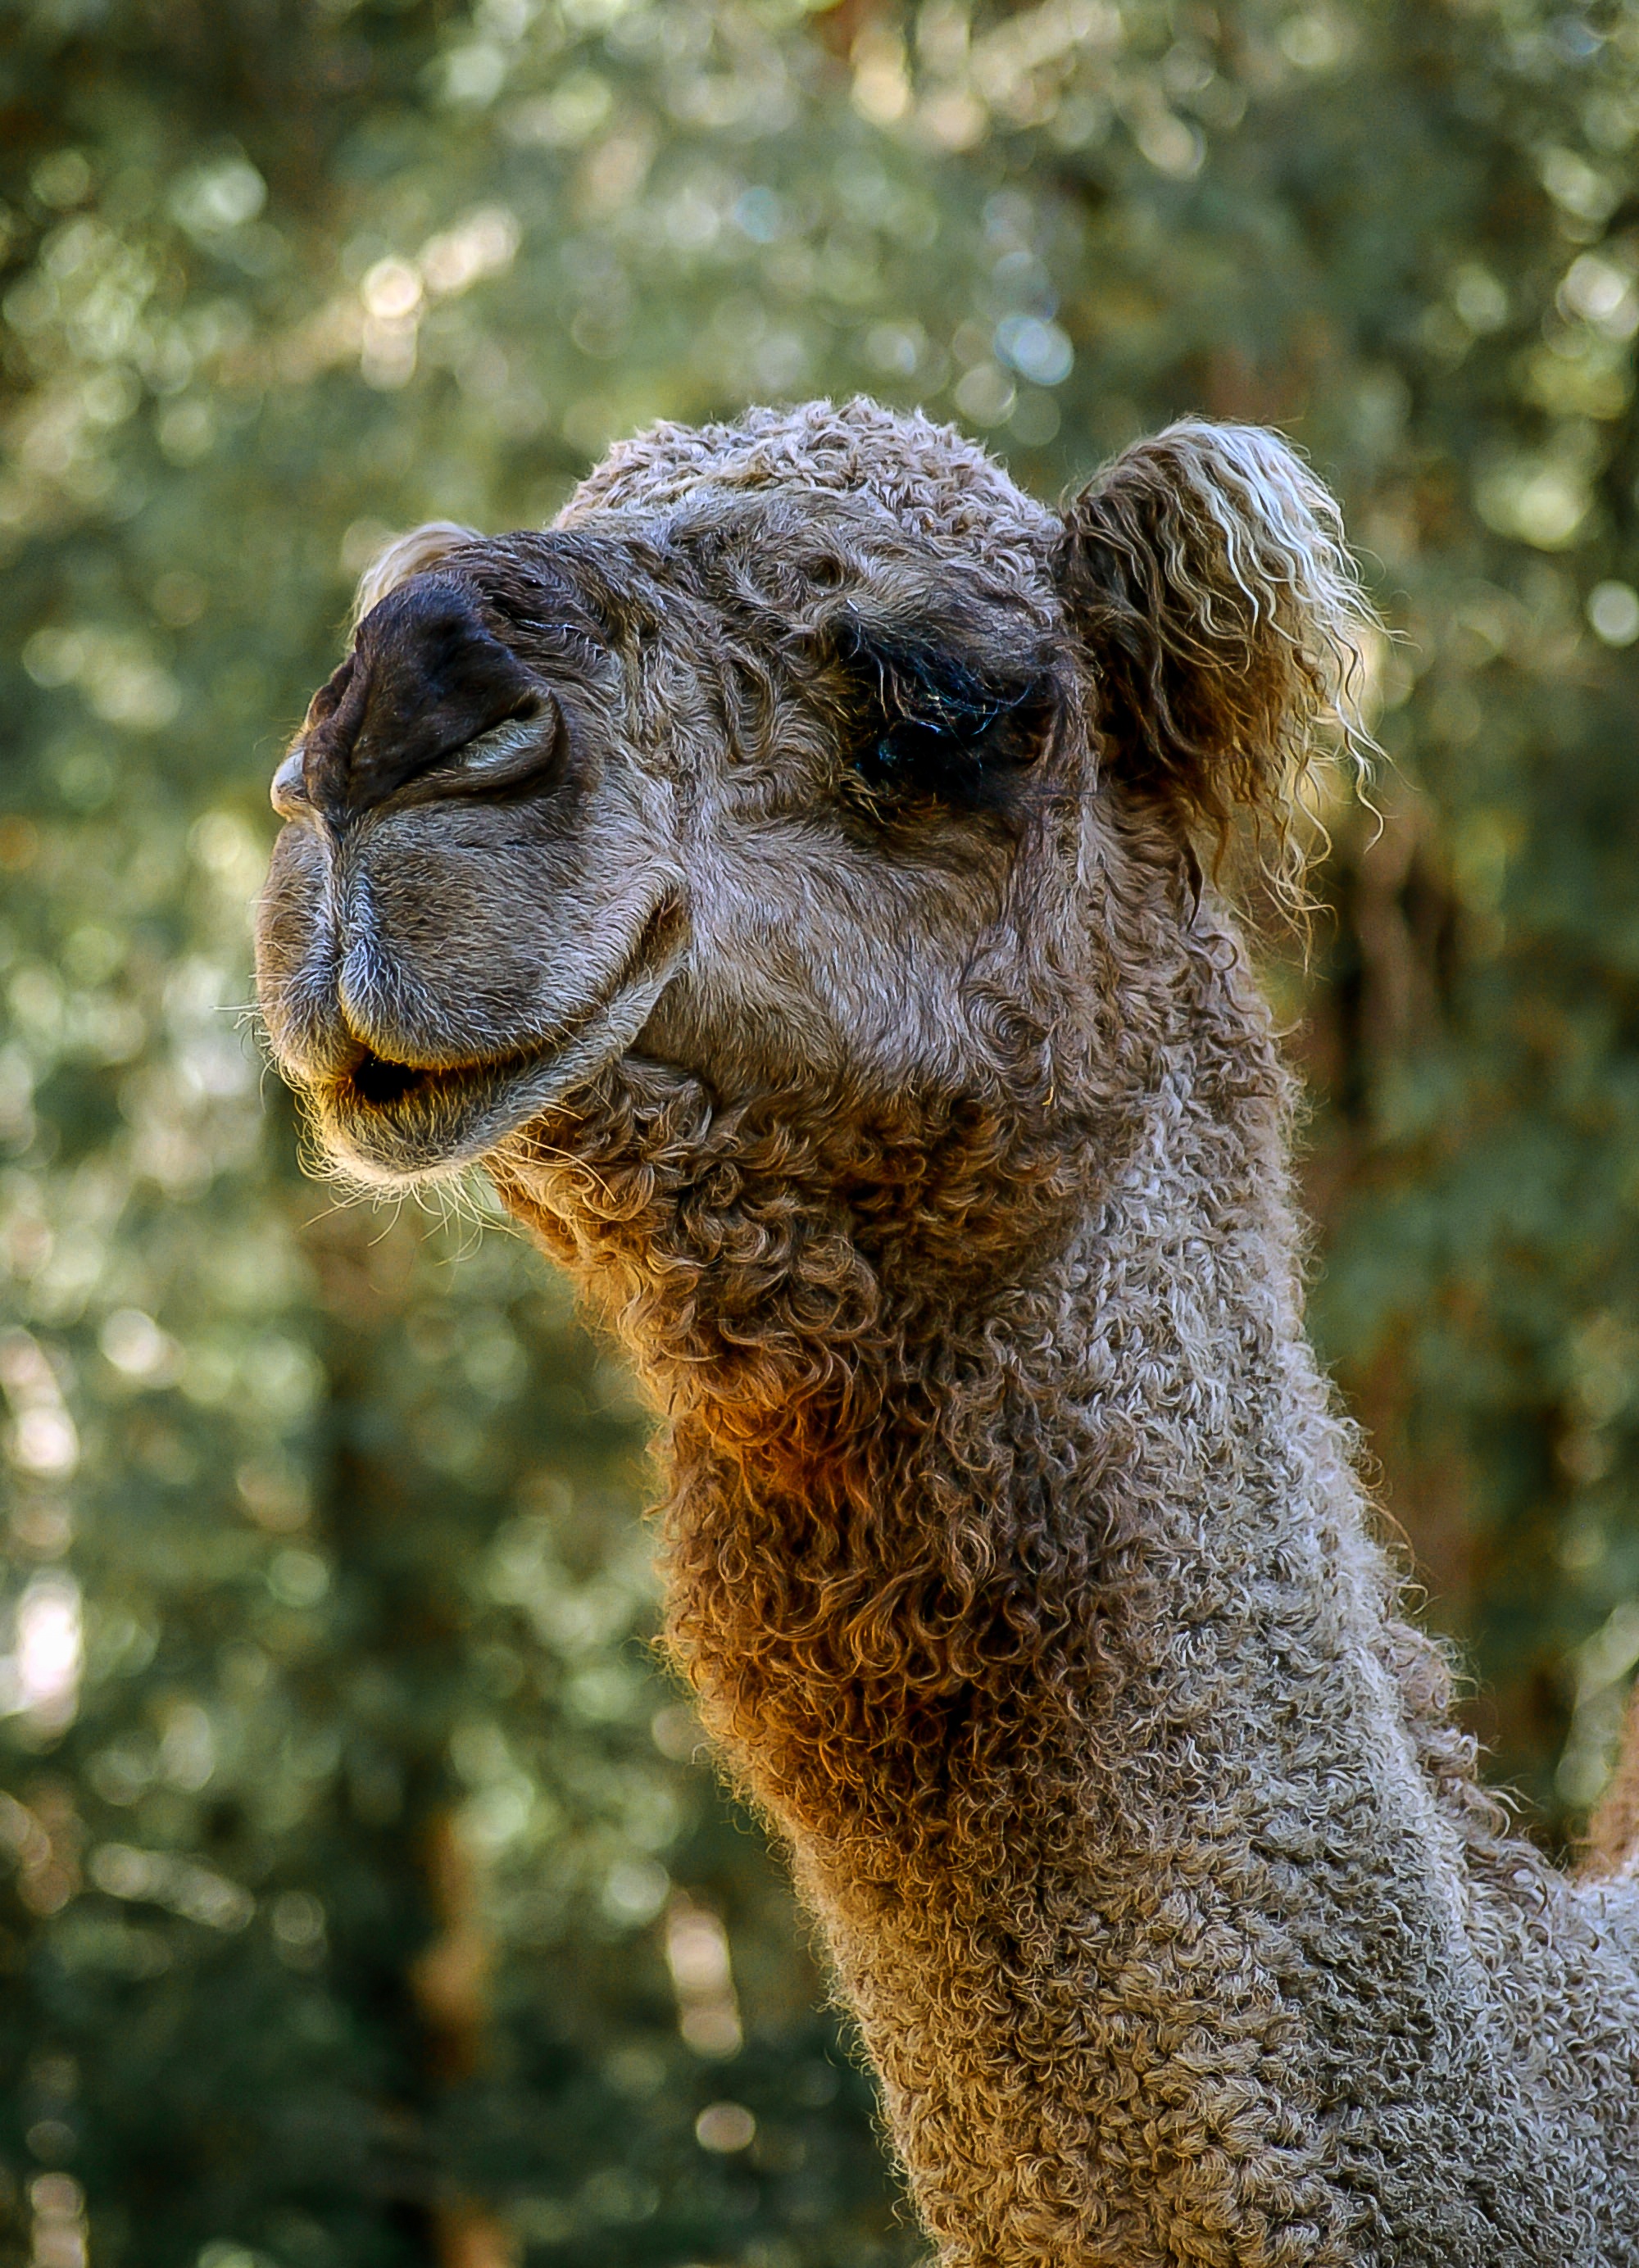
nature, animal, wildlife, camel, mammal, fauna, close up, alpaca, neck, head, vertebrate, camel like mammal, arabian camel